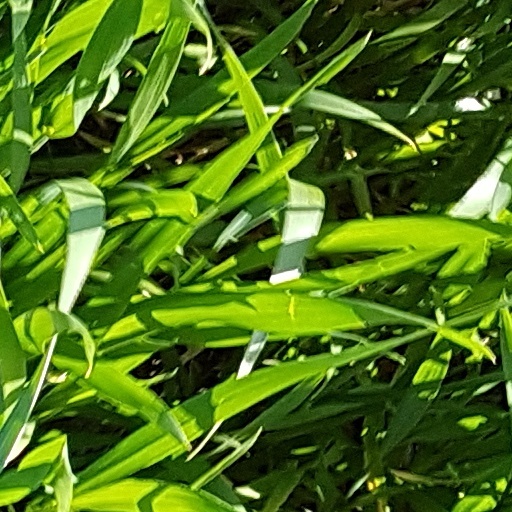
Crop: wheat